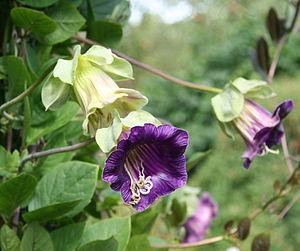
La cobée grimpante est une plante grimpante, herbacée, de la famille des Polémoniacées, cultivée pour l'ornement des jardins. Le genre du nom « cobée » est incertain : Il est masculin pour certains dictionnaires usuels, alors qu'on voit généralement écrit « cobée grimpante » sur les sachets de graines. Le genre Cobaea fut dédié par Antonio José Cavanilles au savant jésuite espagnol Bernabé Cobo, né en 1582 près de Jaén, mort près de Lima en 1657, auteur de la Historia del Nuevo Mundo en 14 volumes.